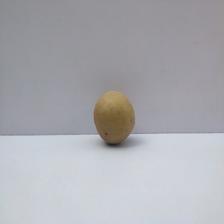
Size: Small